Kamalapur railway station

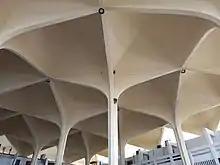
Structure of the station building

The architects of Kamalapur railway station were two Americans: Daniel Dunham and Bob Buie. Both came to East Pakistan as architects with Louis Berger Group. The design process started under the direction of Dunham, followed by Robert Boughey.